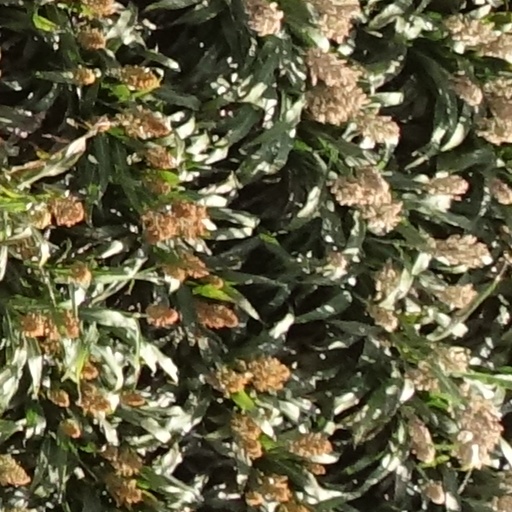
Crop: sorghum